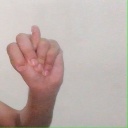
अक्षर: न